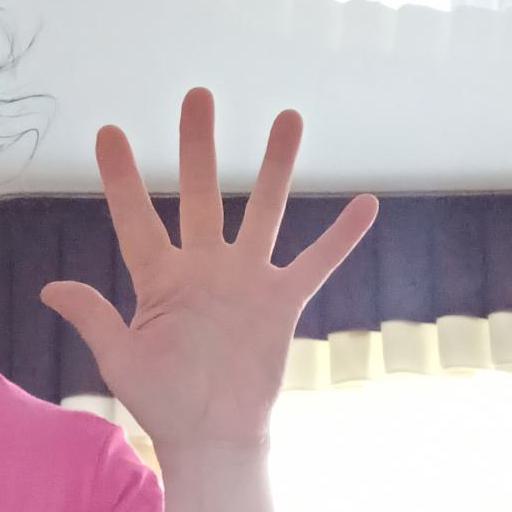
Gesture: palm